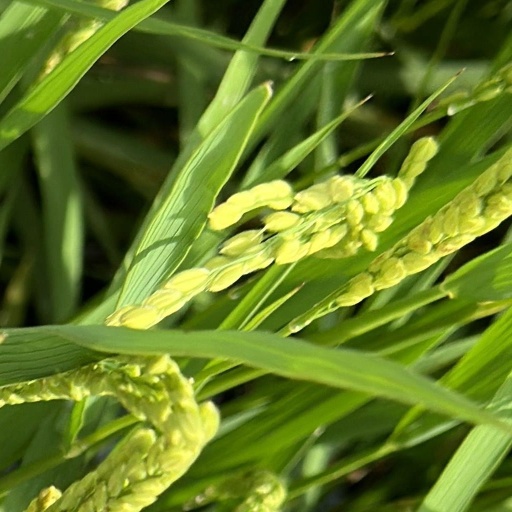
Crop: rice